Ana Belena

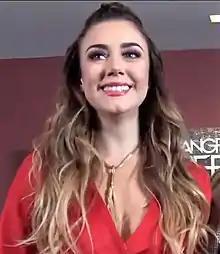
Belena interviewed by Dulce Osuna in 2017

Ana Belena Fernández (born January 10, 1988) is a Mexican model, and later, actress of soap operas. She studied acting in Centro de Formacion Actoral of TV Azteca in 2006.